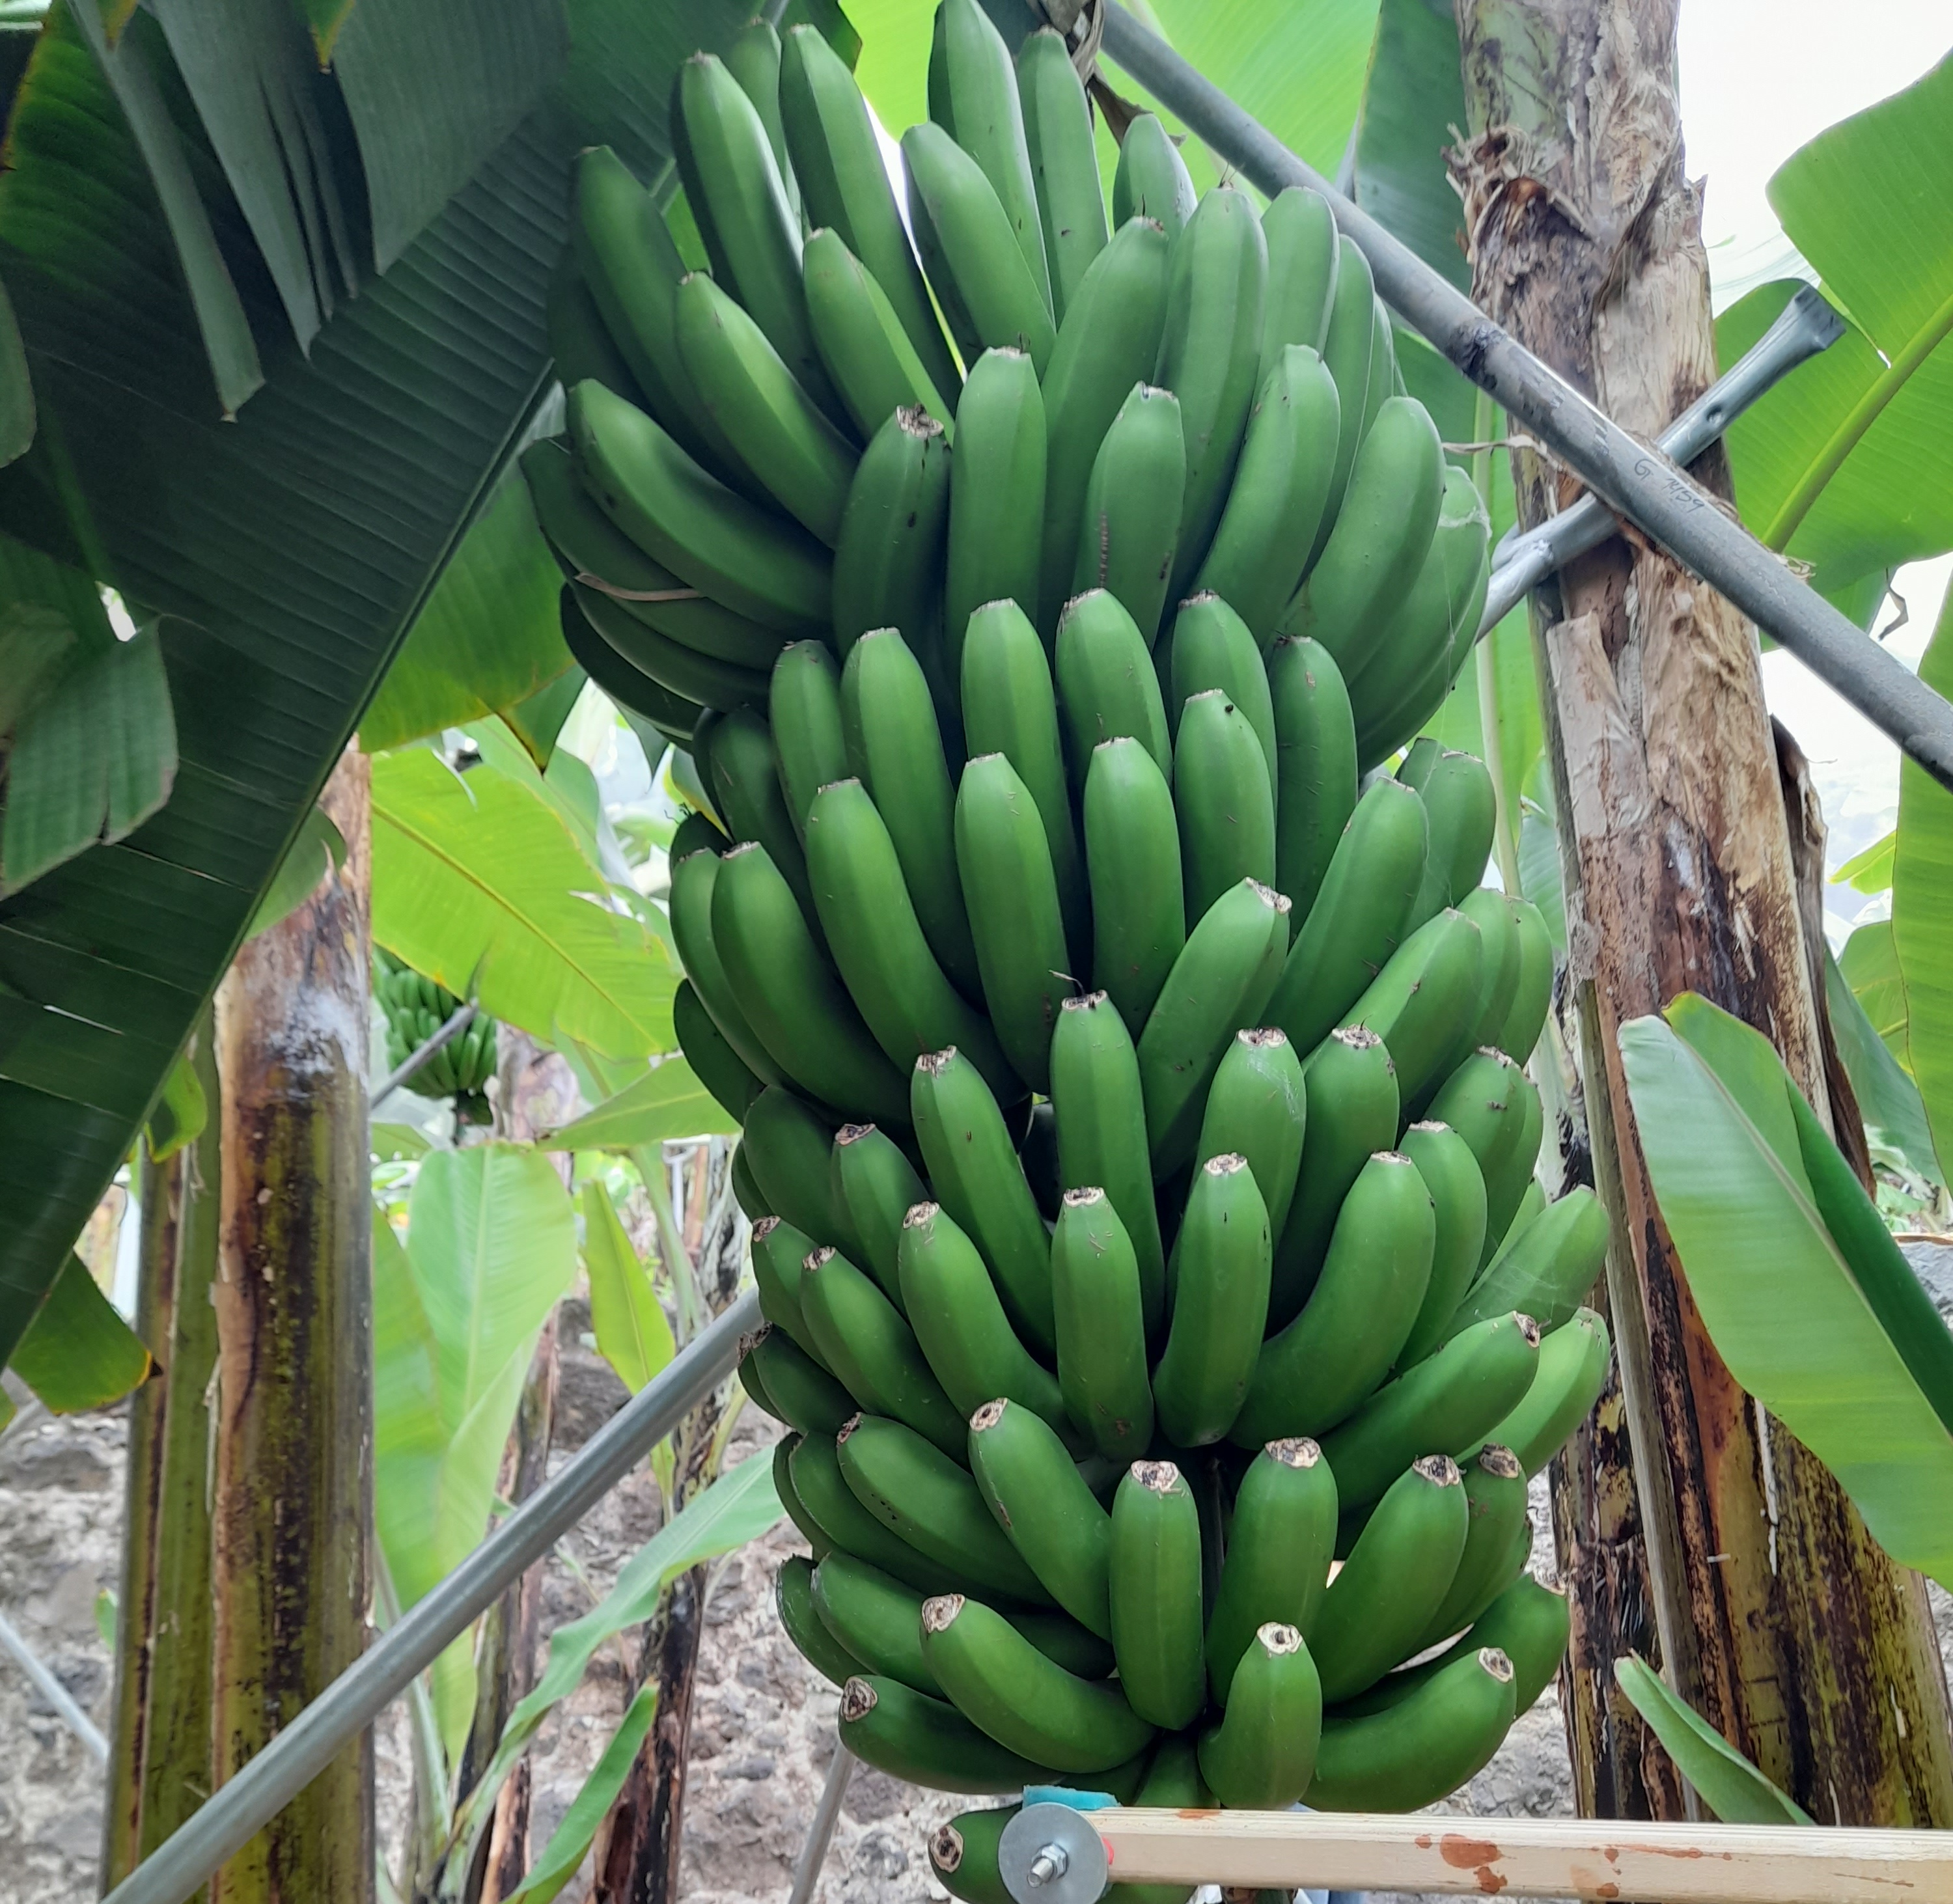
Label: Cut